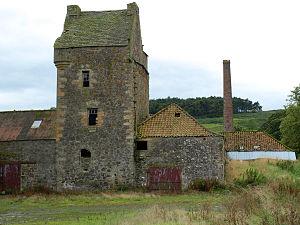
Cette liste recense les principaux châteaux du council area de Fife en Écosse.